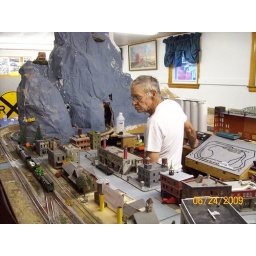
Gene Brown at the controls of a train he was running around checking some track work he had just finished.